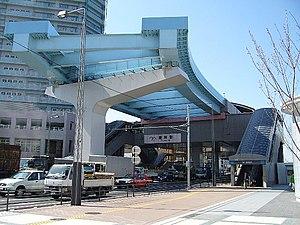
Toyosu est une station du métro de Tokyo sur la ligne Yūrakuchō dans l'arrondissement de Kōtō à Tokyo. C'est également le terminus de la ligne Yurikamome.